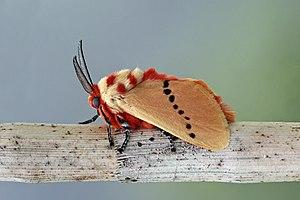
Les Megalopygidae sont une famille d'insectes de l'ordre des lépidoptères, qui comprend environ 221 espèces. La plupart sont originaires des régions tropicales d'Amérique, et quelques espèces se rencontrent en Amérique du Nord et en Afrique.